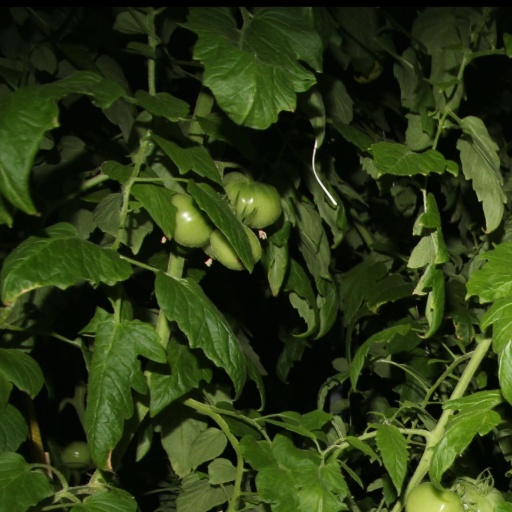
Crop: tomato